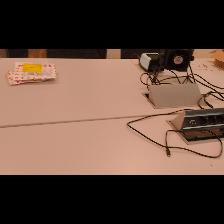
Label: NonHuman